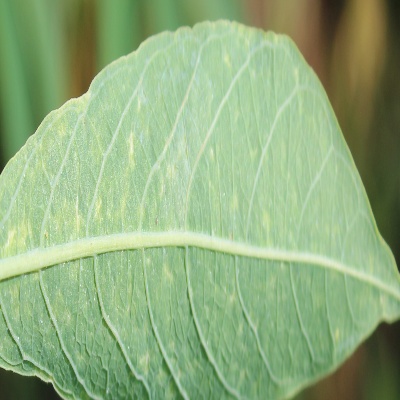
Crop: Cassava
Condition: green mite